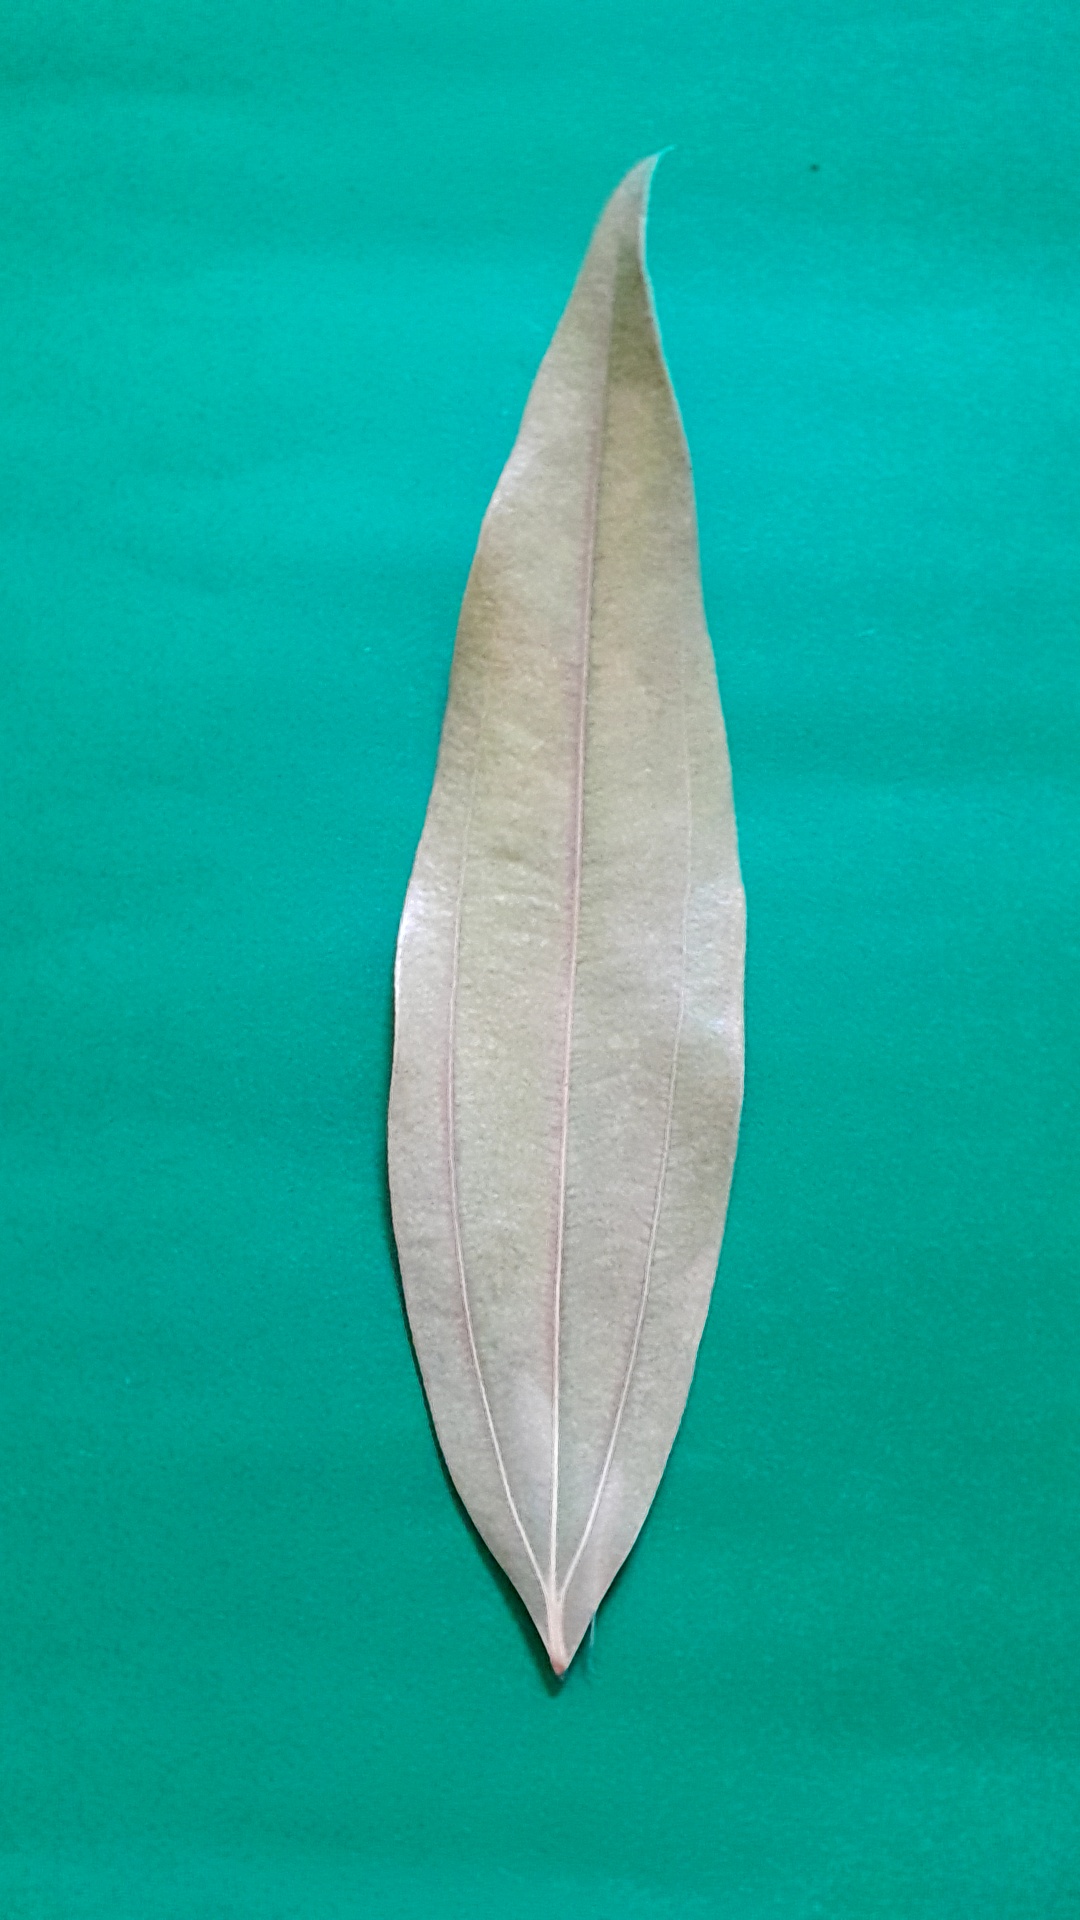
Label: Dry Leaf